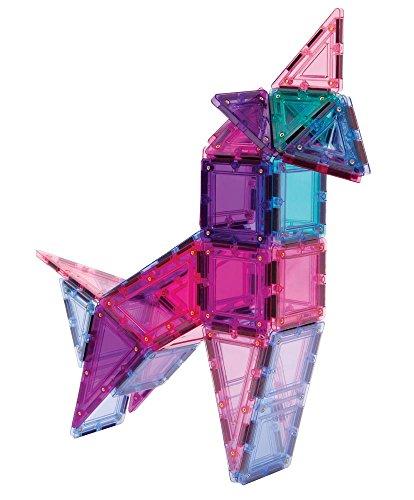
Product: Tileblox Inspire 60 Piece Set Magnetic Building Blocks, Educational Magnetic Tiles Kit , Magnetic Construction STEM Toy Set
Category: Toys & Games | Building Toys
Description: The original and authentic Tileblox.
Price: $39.76
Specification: ProductDimensions:13.3x1.8x10.6inches|ItemWeight:3.67pounds|ShippingWeight:3.67pounds(Viewshippingratesandpolicies)|DomesticShipping:ItemcanbeshippedwithinU.S.|InternationalShipping:ThisitemcanbeshippedtoselectcountriesoutsideoftheU.S.LearnMore|ASIN:B071GTW45V|Itemmodelnumber:1030009|Manufacturerrecommendedage:3yearsandup